50% Off

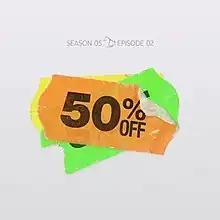
Promotional poster

"50% Off" is the second episode of the fifth season of the AMC television series "Better Call Saul", a spin-off series of "Breaking Bad". The episode aired on February 24, 2020, on AMC, in the United States. Outside of the United States, the episode premiered on the streaming service Netflix in several countries.